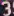
Number: 3